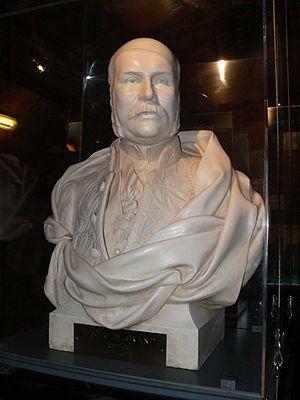
Eugène Belgrand
Le musée des Égouts de Paris est un musée de la ville de Paris situé sous l'esplanade Habib-Bourguiba, face au nᵒ 93 quai d'Orsay, au niveau du pont de l'Alma, dans le 7ᵉ arrondissement de Paris.